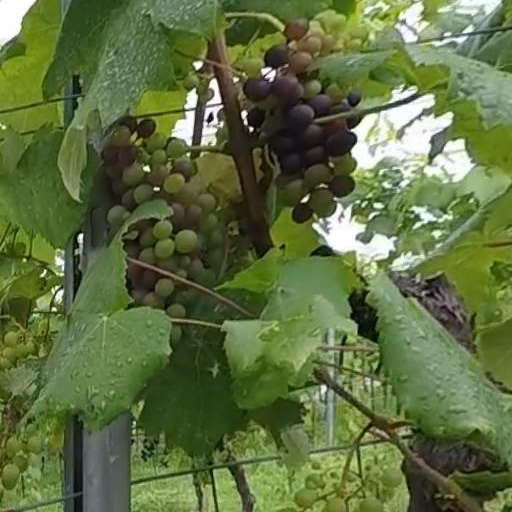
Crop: grape